Natalia Edzgveradze

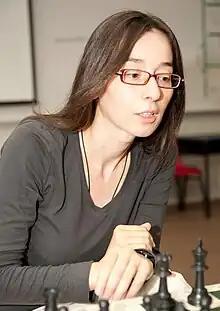

Natalia Edzgveradze (born 23 July 1975) is a Georgian chess Woman Grandmaster and FIDE Trainer since 2005 (World Chess Federation certified trainer), currently working in Georgia as Deputy Director of Maia Chiburdanidze Chess Academy (Chess Queen Academy). Natalia is a coach with almost 20 years of experience.